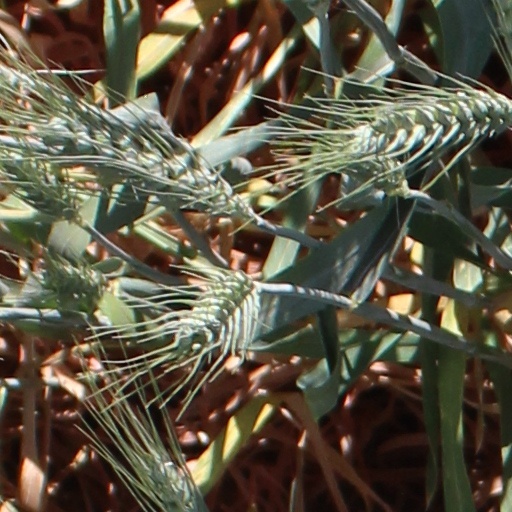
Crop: wheat